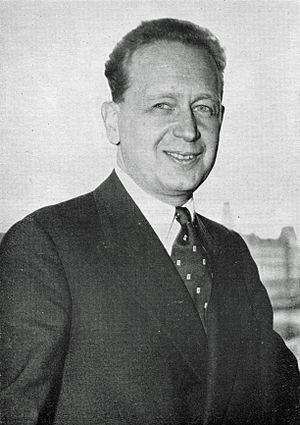
Le prix Nobel de la paix récompense « la personnalité ou la communauté ayant le plus ou le mieux contribué au rapprochement des peuples, à la suppression ou à la réduction des armées permanentes, à la réunion et à la propagation des progrès pour la paix » selon les volontés, définies par le testament, d'Alfred Nobel. Cela comprend la lutte pour la paix, les droits de l'homme, l'aide humanitaire et la liberté.
Cet article dresse la liste des secrétaires généraux des Nations unies s'étant succédé depuis la création de l'organisation.
Dag Hammarskjöld, né le 29 juillet 1905 à Jönköping en Suède et mort dans un crash aérien le 18 septembre 1961, en Rhodésie du Nord, est un diplomate suédois, qui fut secrétaire général des Nations unies de 1953 à 1961. Le prix Nobel de la paix lui fut décerné l'année de sa mort, à titre posthume.